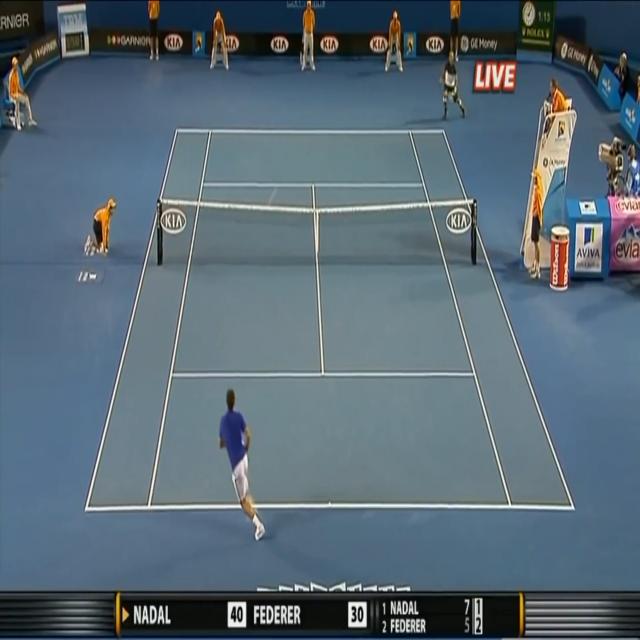
Player A and player B are standing at the baseline of the court.